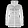
Label: Coat